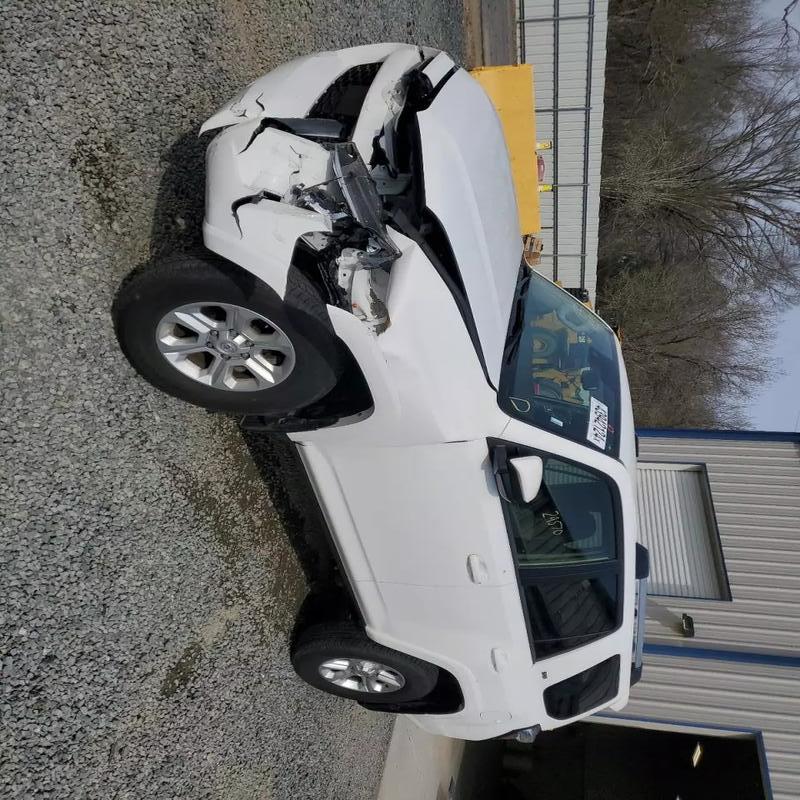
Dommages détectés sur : pare-choc avant, feu avant gauche, aile avant gauche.
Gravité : majeur